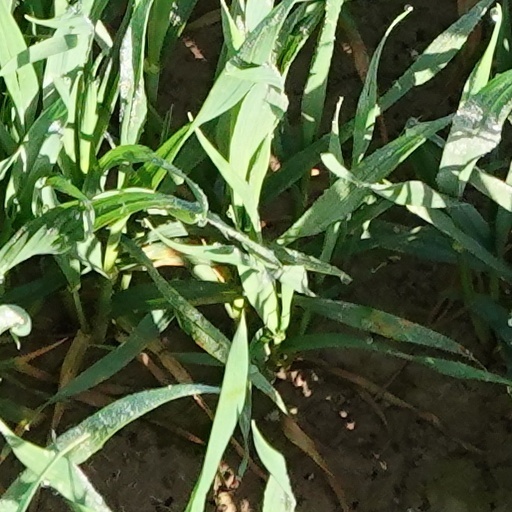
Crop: wheat